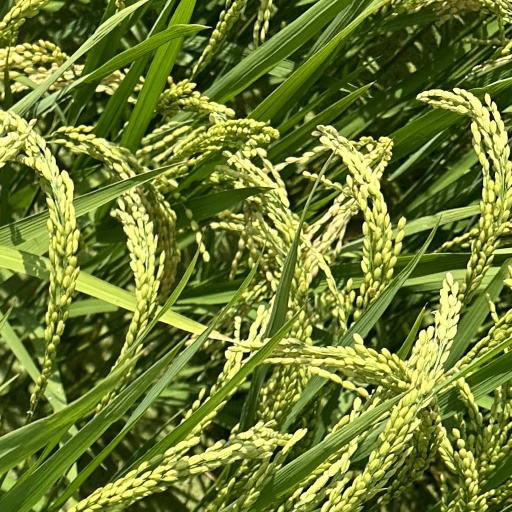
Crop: rice